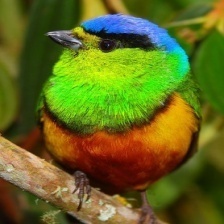
Species: GOLDEN CHLOROPHONIA
Scientific name: CHLOROPHONIA CALLOPHRYS